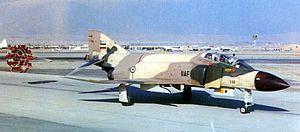
La Force aérienne de la République islamique d'Iran est la branche aérienne des forces armées de l'Iran. Son quartier général se situe sur la base aérienne de Doshan Tappeh dans l'est de la ville de Téhéran.